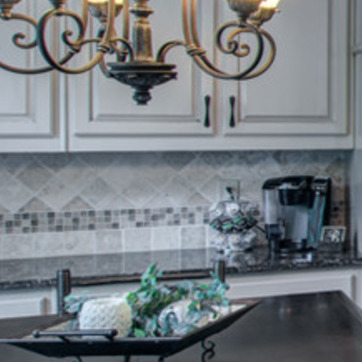
Material: tile